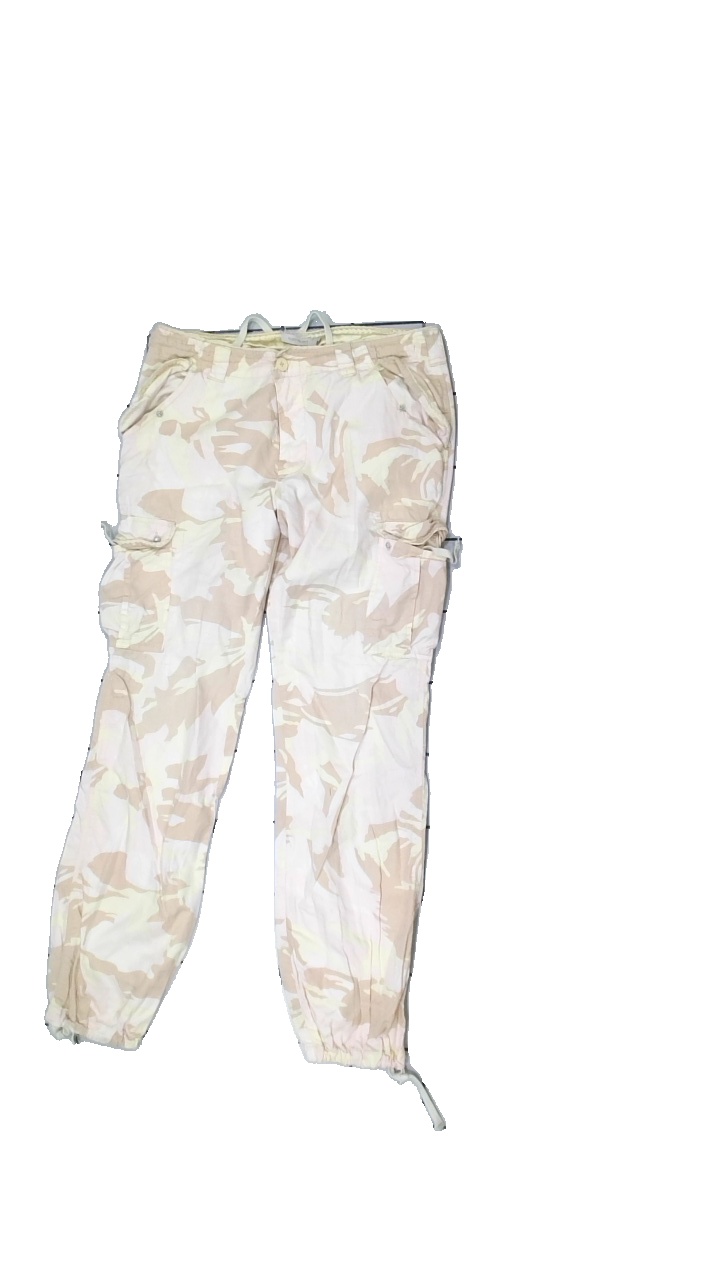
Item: Trousers (Ladies)
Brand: Saint Tropez
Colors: Yellow, Pink, Beige
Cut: Regular
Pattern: Other
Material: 100% Cotton
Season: All
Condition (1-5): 2
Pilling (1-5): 5
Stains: Minor
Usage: Reuse
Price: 50-100